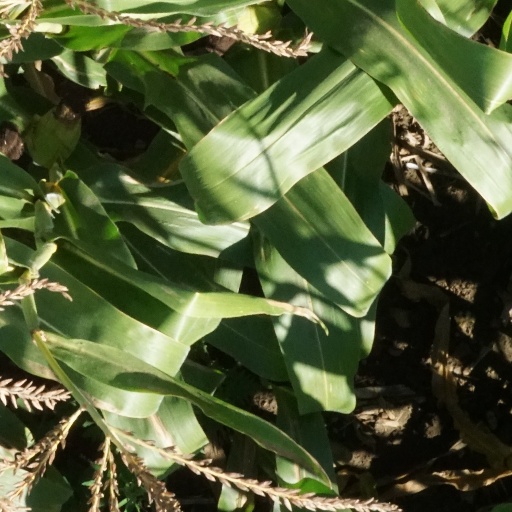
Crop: maize; corn